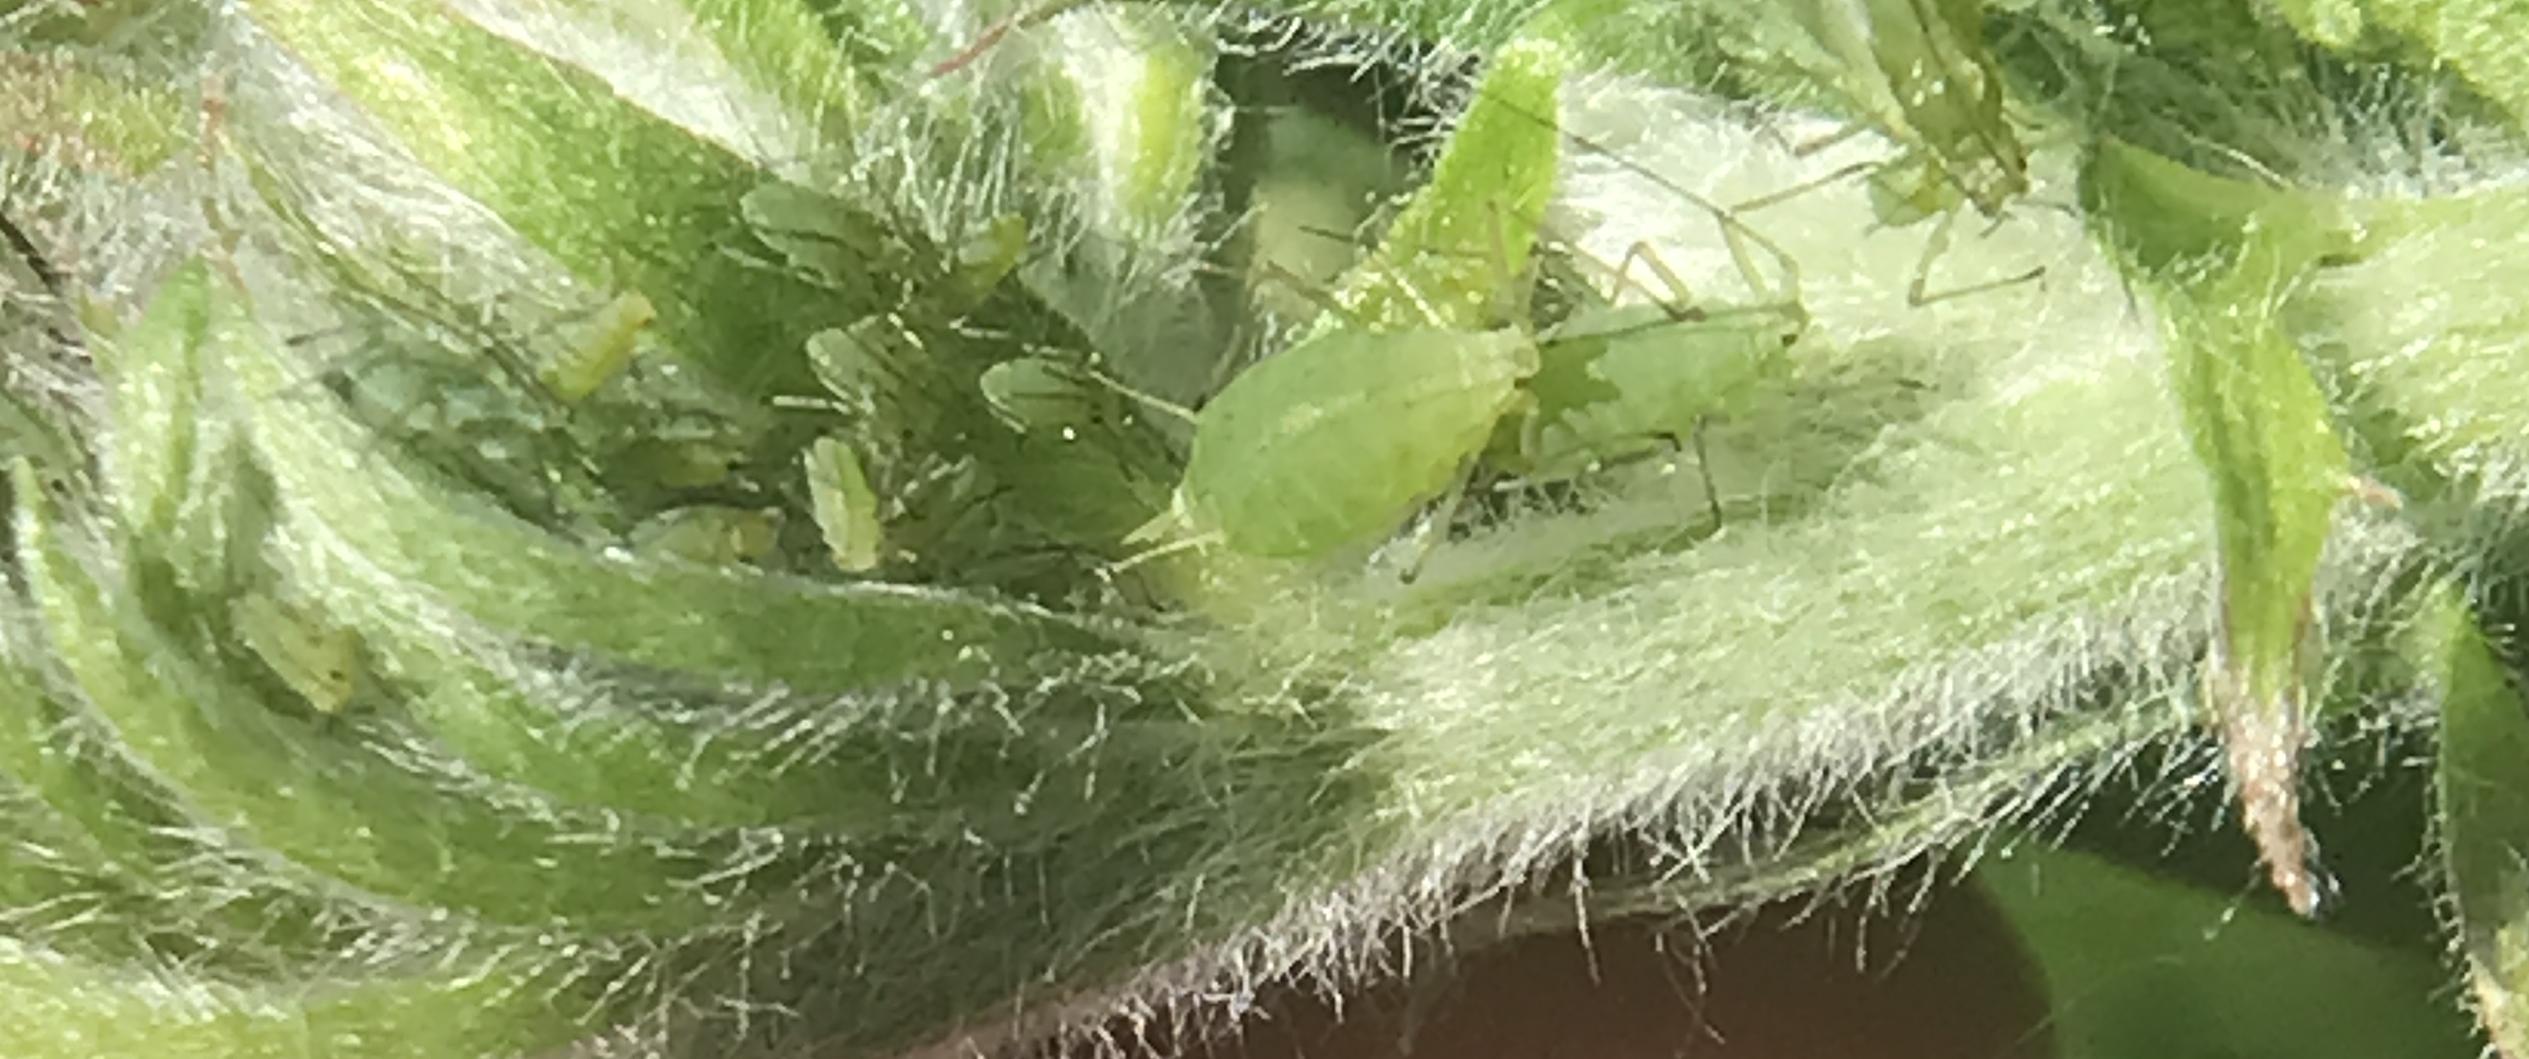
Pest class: pea_aphid